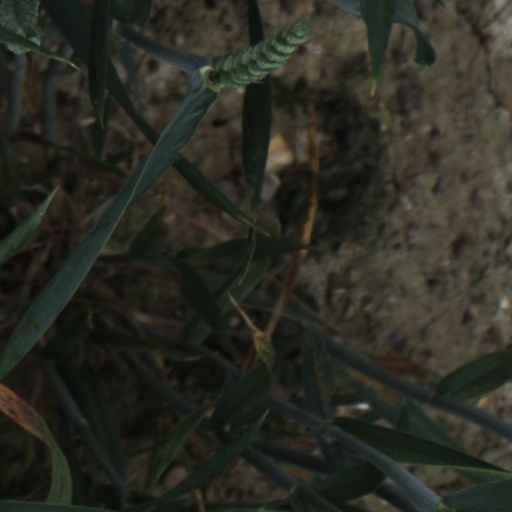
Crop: wheat